2018 Women's World Twenty20 final

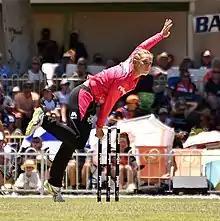
Australia's Ashleigh Gardner was player of the match for her 33* and three wickets.

The final was played under floodlights at the Sir Vivian Richards Stadium, in North Sound, Antigua, roughly a 15-minute drive north of the country's capital city, St. John's. The stadium had not been used during the group stage of the tournament, but hosted both semi-finals prior to the final. A crowd of over 9,000 attended the match, which began at 20:00 AST with a scheduled break between the two innings from 21:30 to 21:50; play was due to finish by 23:20. Langton Rusere of Zimbabwe and the South African Shaun George were appointed at on-field umpires for the match, with Gregory Brathwaite as the TV umpire. Nitin Menon served as reserve umpire, while Sir Richie Richardson was the match referee. Rusere's appointment marked the first time that a Zimbabwean had stood in the final of a major international cricket tournament. George had previously umpired in three Women's Cricket World Cup finals, in each of 2005, 2013 and 2017.